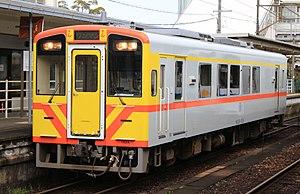
Hisatsu Orange Railway Co., Ltd. est une compagnie de transport de passagers qui exploite une ligne de chemin de fer dans les préfectures de Kumamoto et Kagoshima au Japon. Son siège social se trouve dans la ville de Yatsushiro.